Arya Group Of Colleges

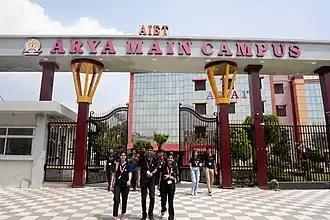

The college is spread over 25 acres of land, in the laps of Aravali hills.